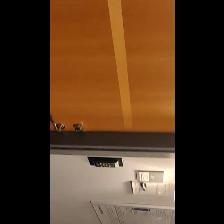
Label: NonHuman